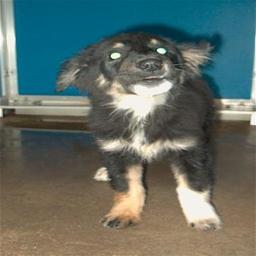
Animal: dogs